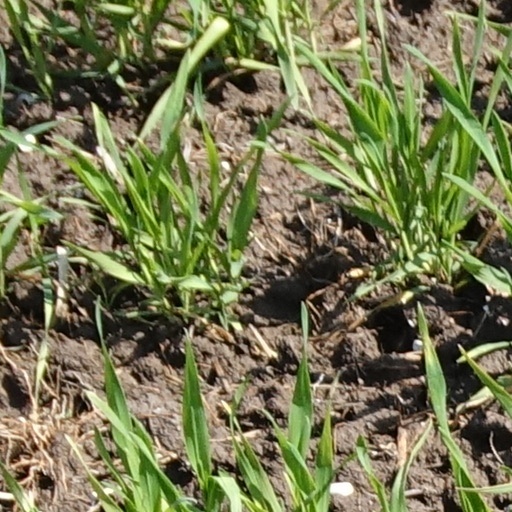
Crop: wheat